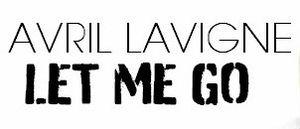
Let Me Go est une chanson de la musicienne canadienne Avril Lavigne, issue de son album éponyme. Le frontman du groupe Nickelback, Chad Kroeger, a été invité sur Let Me Go pour enregistrer les chants. Le titre a également été coécrit par Kroeger avec la contribution de David Hodges ainsi que celle d'Avril Lavigne.